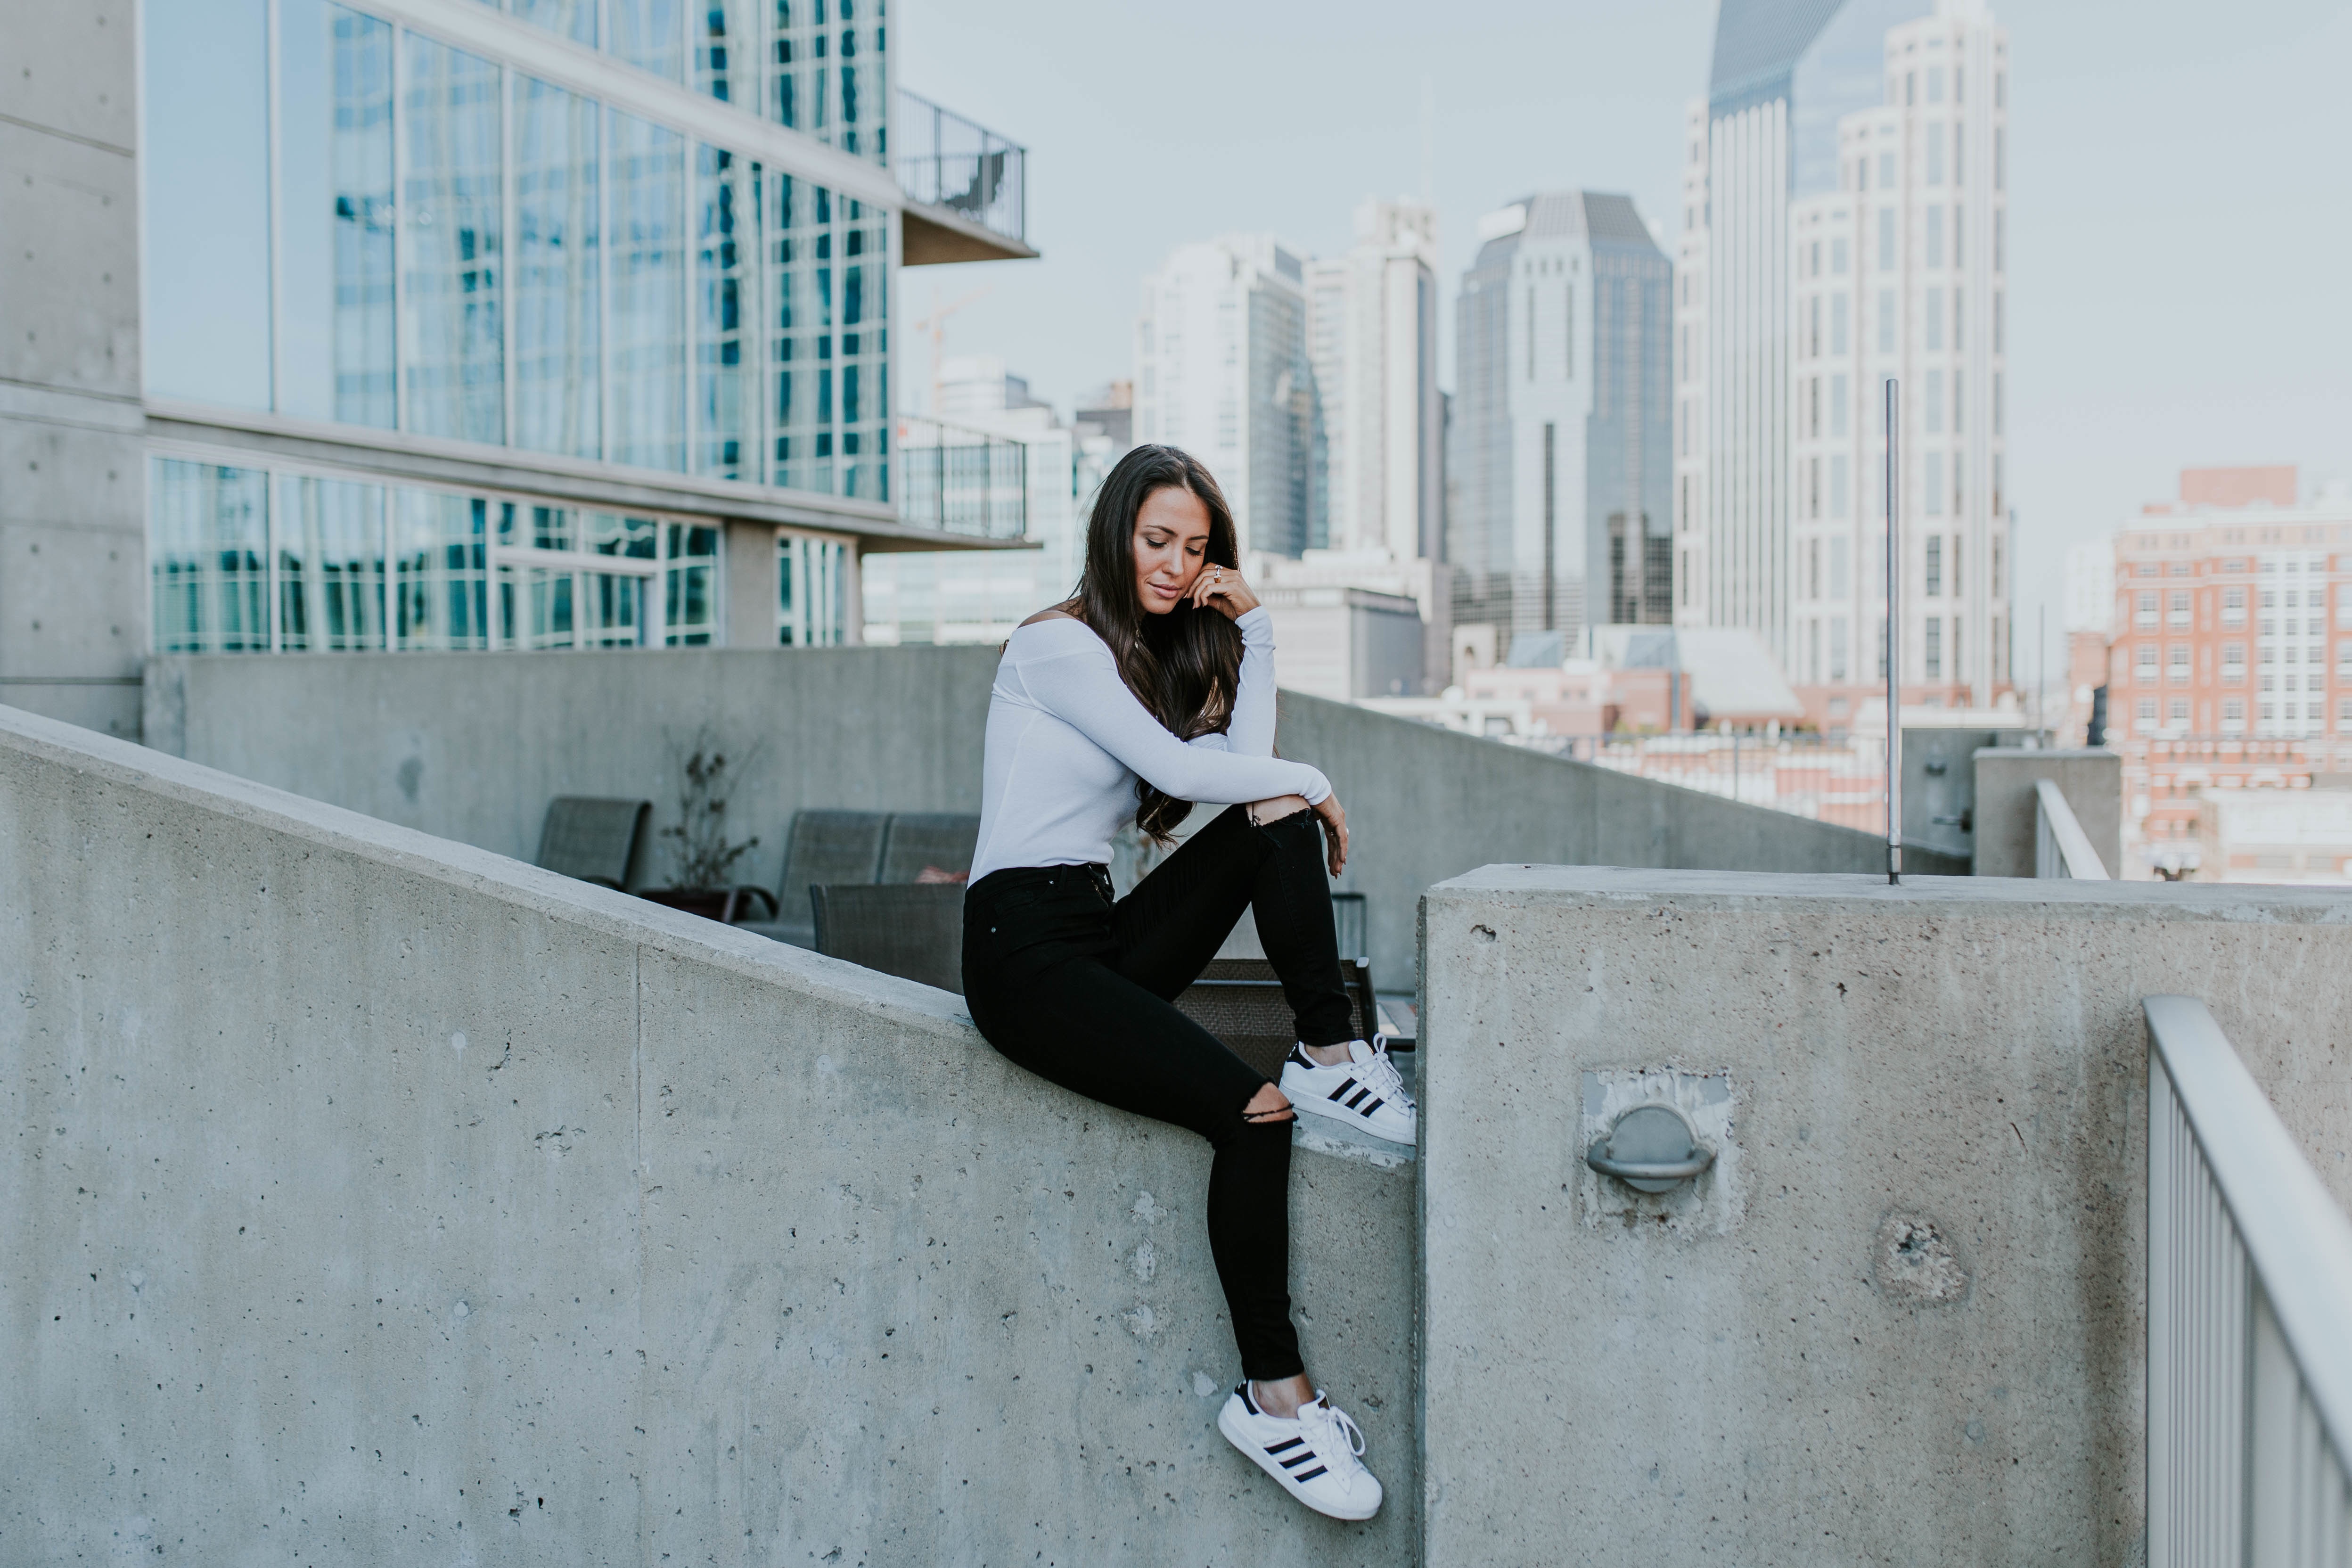
woman, road, white, street, photography, female, spring, sitting, fashion, blue, lady, sit, sports, photograph, snapshot